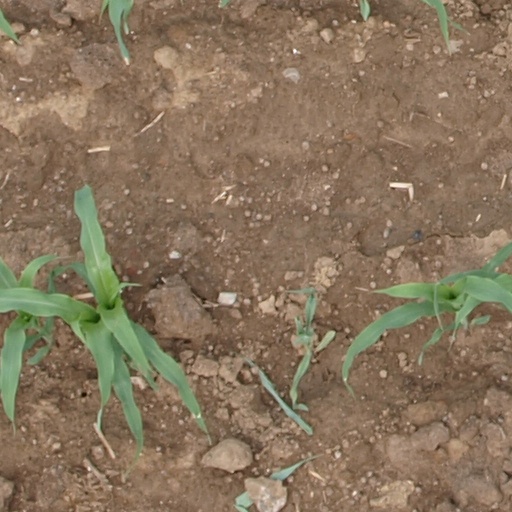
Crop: maize; corn